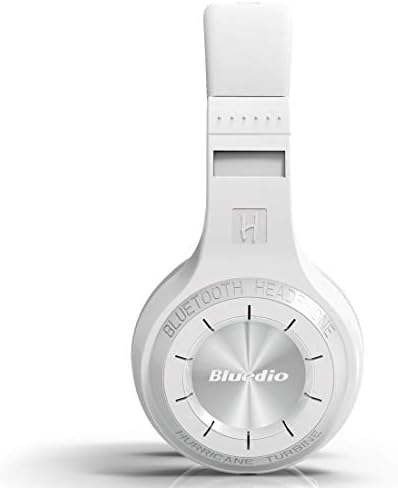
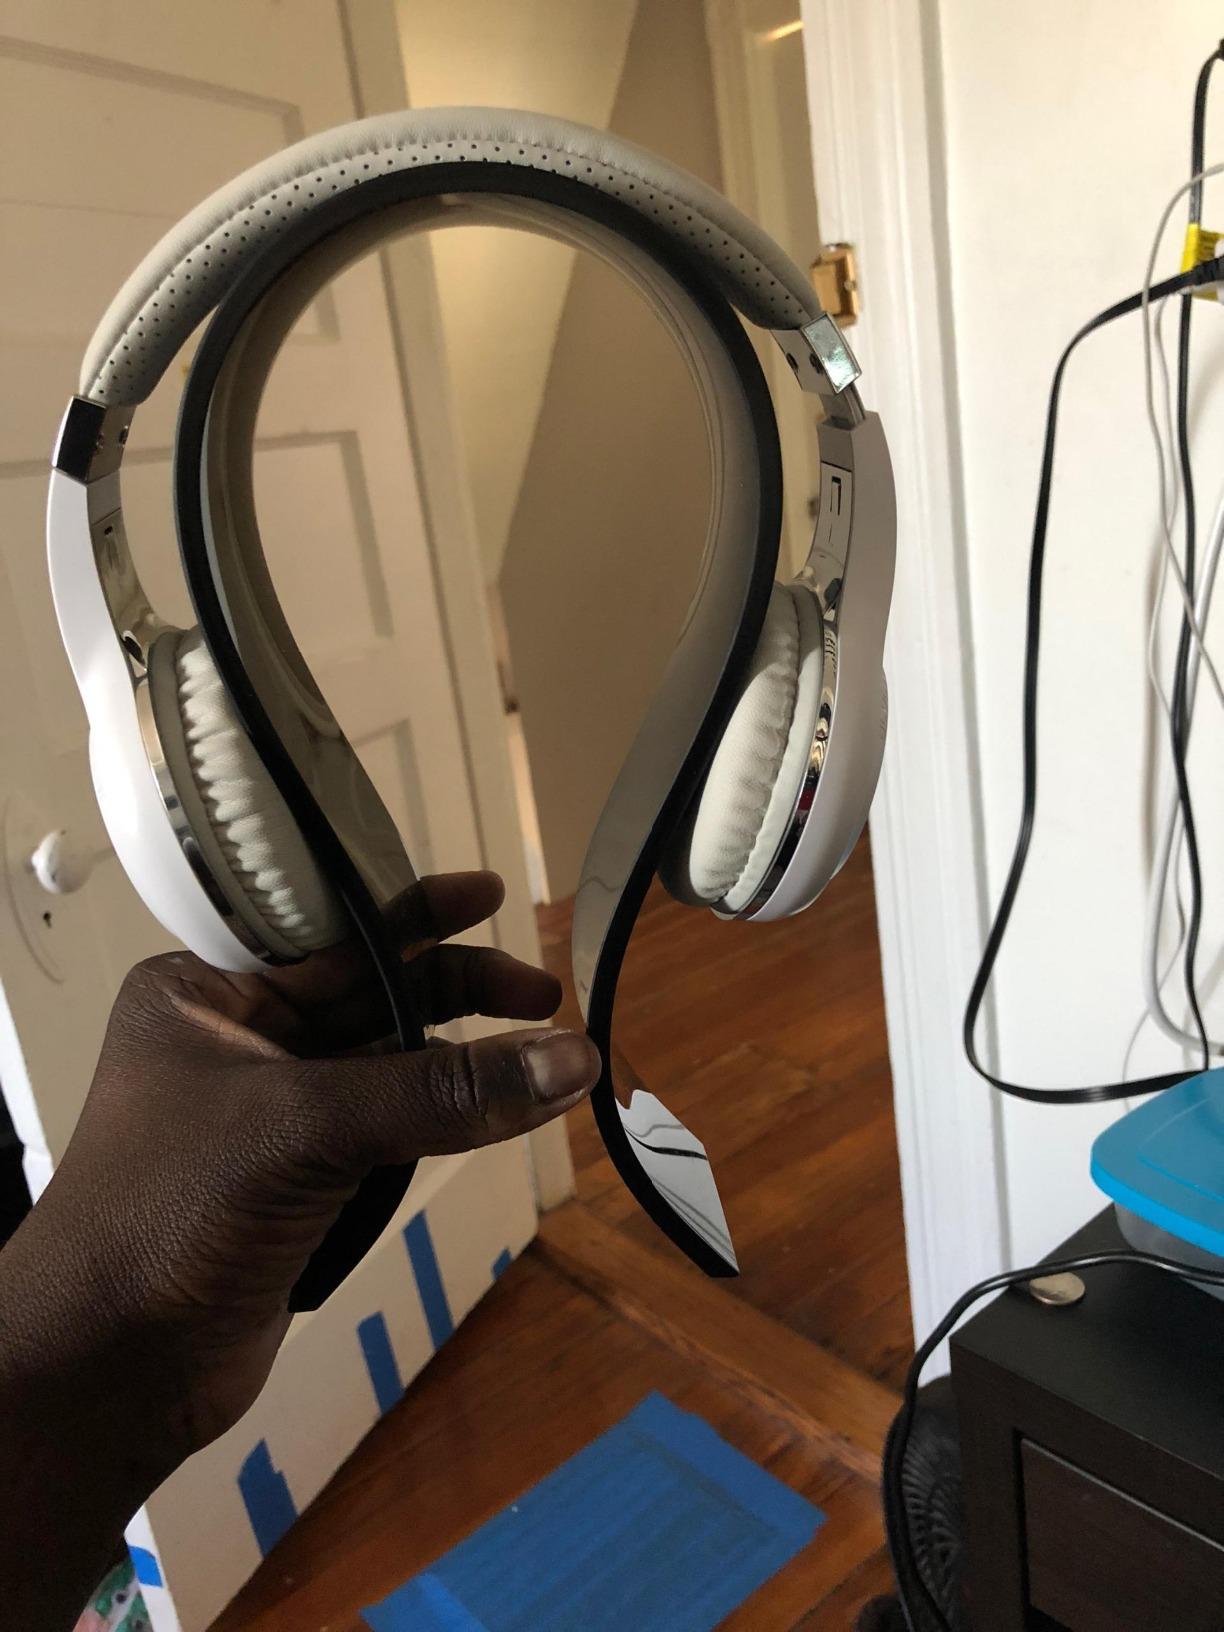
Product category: headphones
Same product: yes